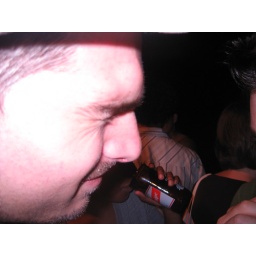
best glass in the house